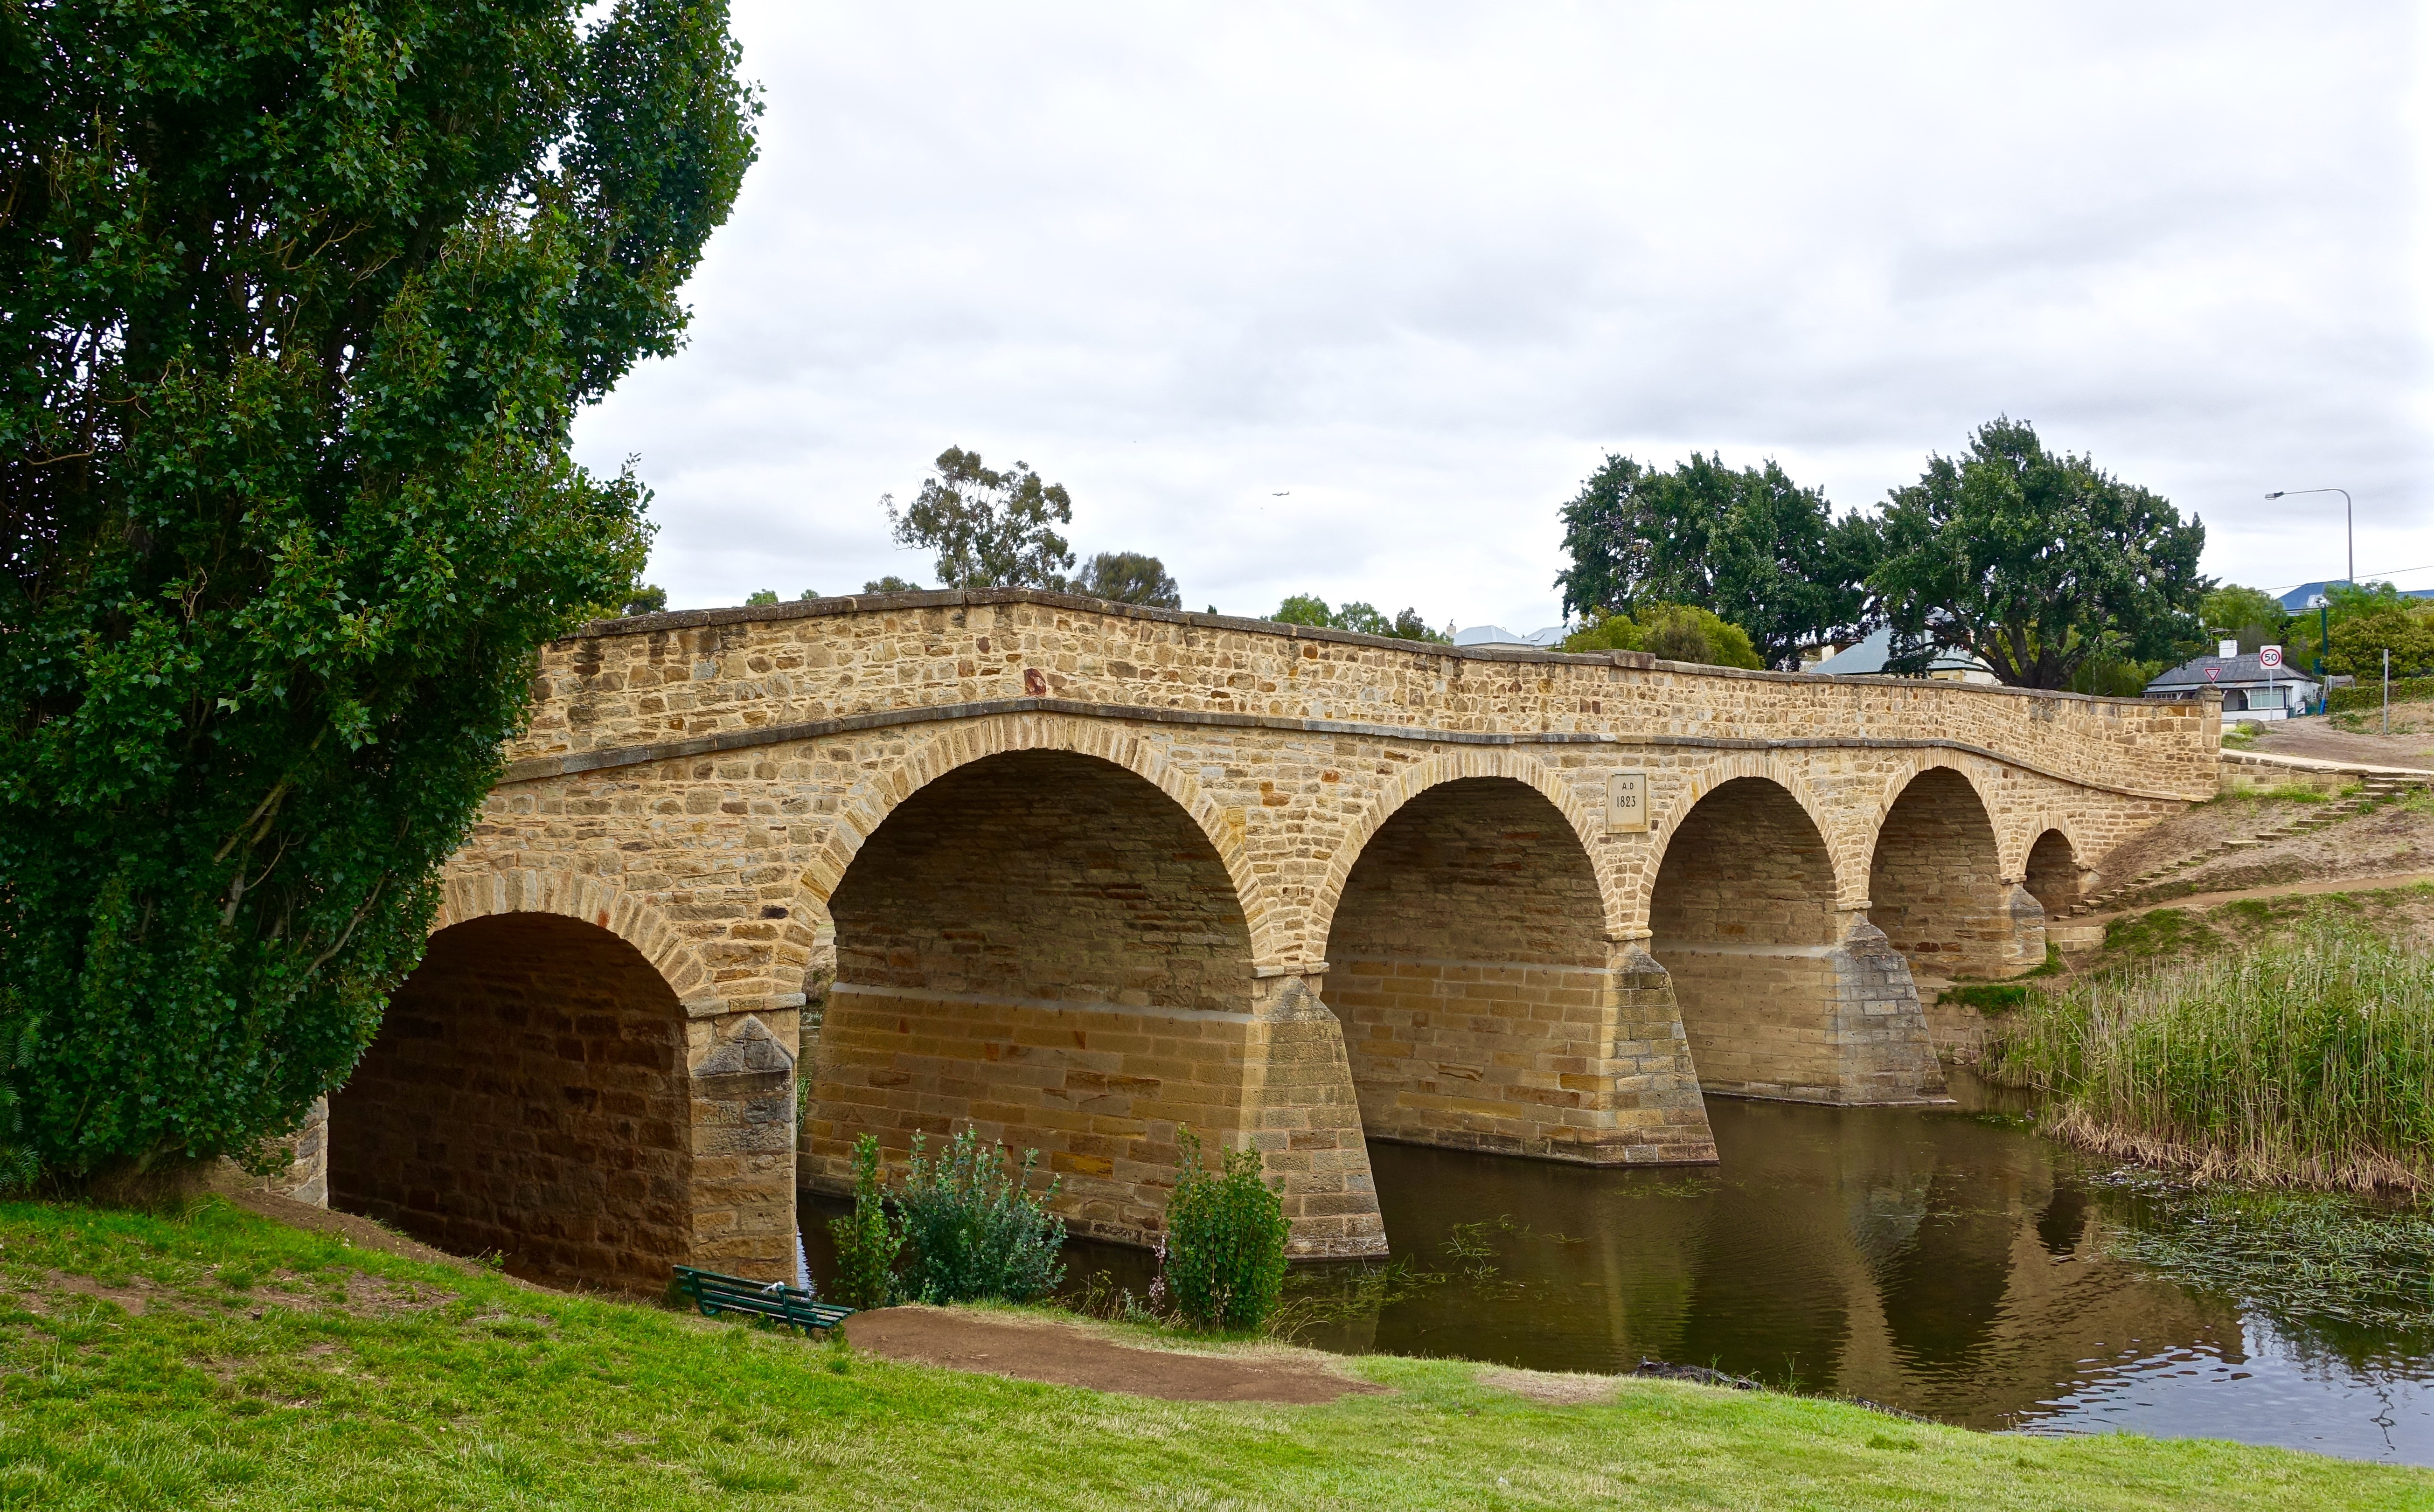
architecture, bridge, river, stone, arch, landmark, historic, fortification, ruins, viaduct, richmond, tasmania, aqueduct, arch bridge, historic site, ancient history